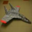
Label: airplane